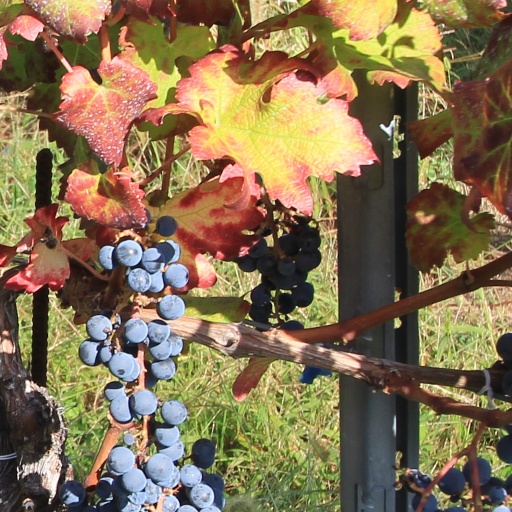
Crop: grape